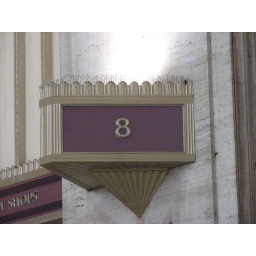
the sign for gate number 8 at 30th street station in philadelphia.